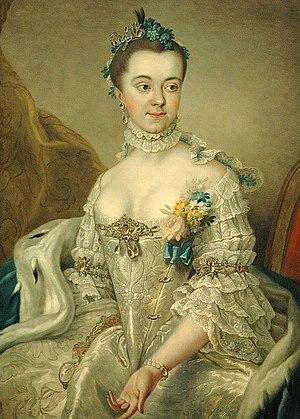
Charlotte Amélie Wilhelmine de Holstein-Plön, était une princesse du Duché de Schleswig-Holstein-Sonderbourg-Plön, une branche cadette de la famille royale danoise. Elle est née à Plön de Frédéric-Charles de Schleswig-Holstein-Plön et son épouse la comtesse Christiane Armgard von Reventlow, le quatrième de ses cinq enfants.